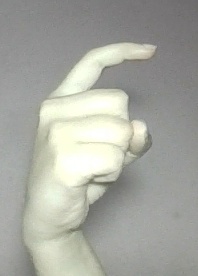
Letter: ra